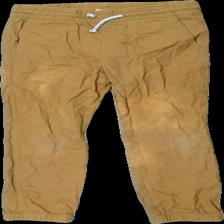
View: front
Type: Trousers
Category: Children
Brand: H&M
Colors: Brown
Material: 100% cotton
Cut: Regular
Size: 134
Season: All
Stains: Major
Damage: fläckar
Damage location: middle left
Damage 2: fläckar
Damage 2 location: middle right
Damage 3: fläckar
Damage 3 location: middle center
Price range: <50
Recommended usage: Export
Description: bruna byxor med fläckar över hela